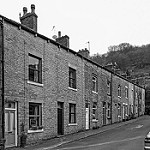
Label: street